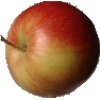
Label: Apple Red 2